Borderlands 5

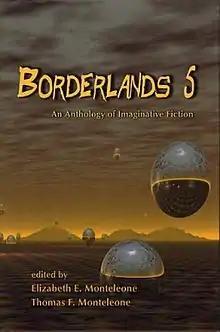
First edition, cover art by Michael Wilby

Borderlands 5 is an anthology edited by Thomas F. Monteleone and Elizabeth Monteleone, published in 2004 by Borderlands Press. Including a new story by Stephen King, the anthology featured over a dozen new horror stories. It was also published as "From the Borderlands" from Warner Books.